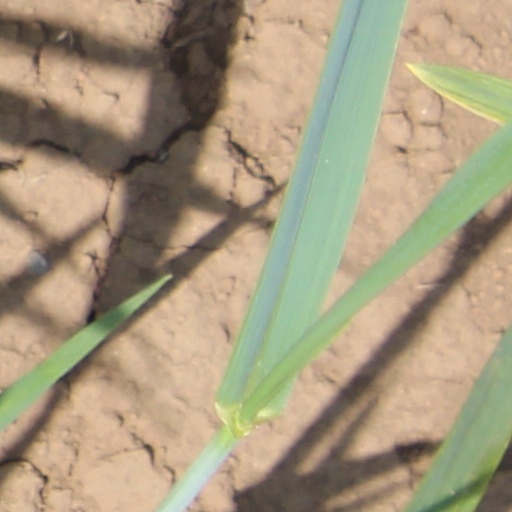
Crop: wheat